Zia ol Din Tabatabaee

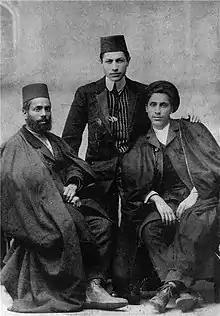
Young Zia (right)

Zia was born in the city of Shiraz in June 1889. He was one of four children. His father took the family to Tabriz when Zia was two years old. He spent most of his early years in Tabriz, where his father, was an influential cleric. When Zia was twelve he went to Tehran, and at fifteen, he moved back to Shiraz in the company of his grandmother, who was said to be a woman of unusual erudition and independence.